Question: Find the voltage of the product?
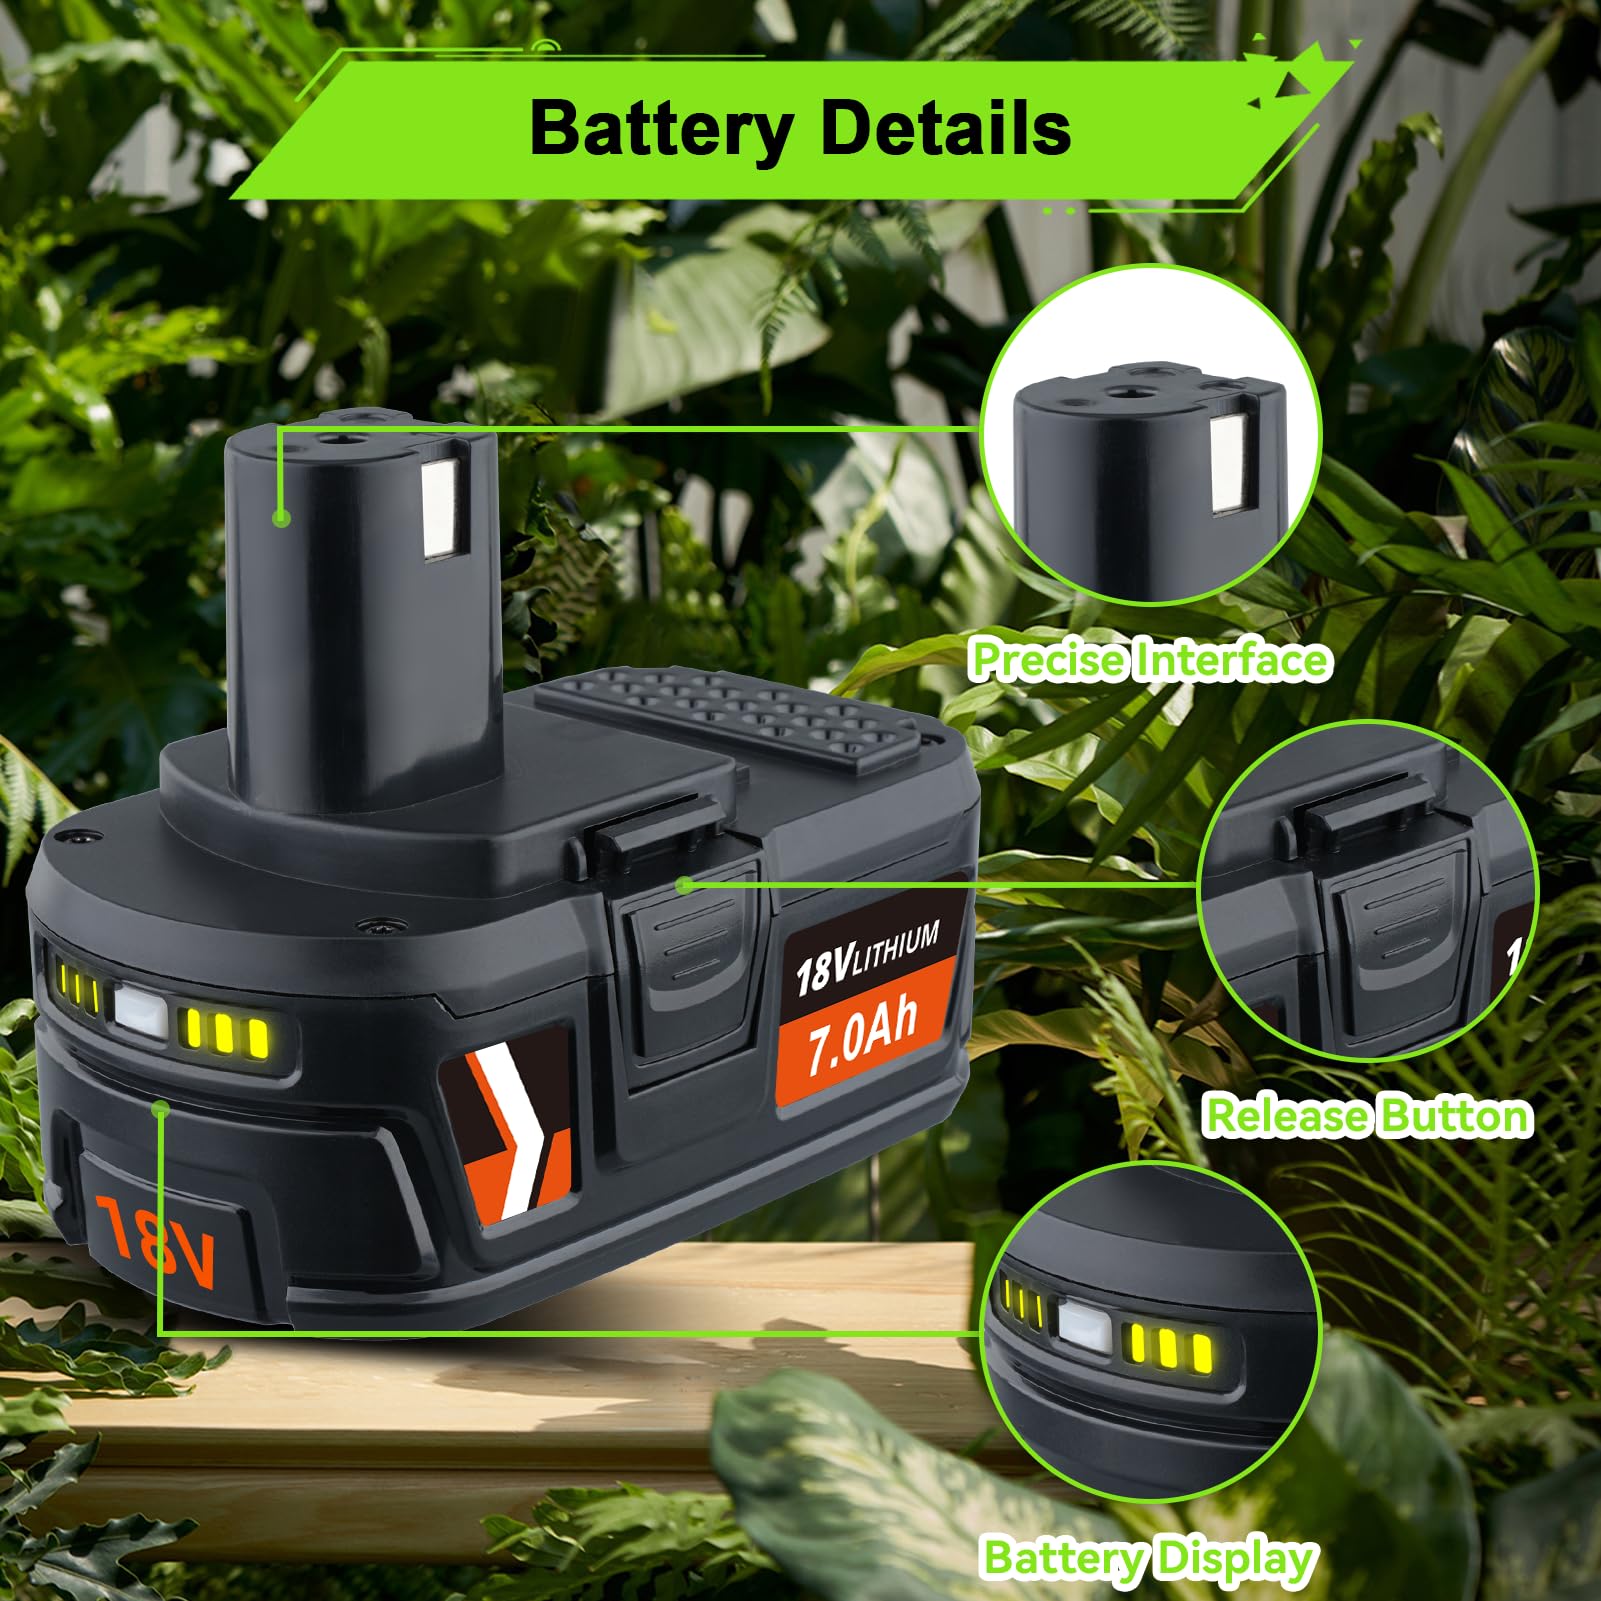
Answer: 18.0 volt